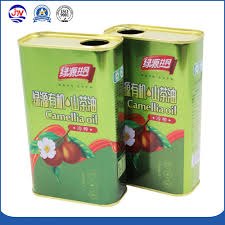
Waste category: metal